Bleibtreustraße

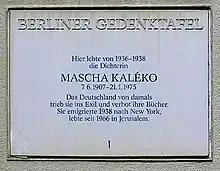

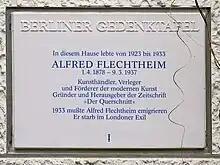

A Jewish spring bath (mikvah) was opened at Bleibtreustraße 2 in 1927. The Jewish Community acquired the house in 1926 and opened the immersion bath on the first floor and basement, each with a rainwater and a deep-water pool as well as three deep baths. In 1935, the Jewish Welfare and Youth Office also moved into the house, followed by the Jewish General Newspaper in 1936. In 1942, the Jewish Community was forced to sell the house to Erika Brümmel, widow of the district mayor of Berlin-Mitte, who died in 1942, and the proceeds were confiscated by the Gestapo. For a time, the house served as a forced residence for Jews called a "Judenhaus," where Jewish tenants were forcibly committed before being deported to Nazi concentration camps where they were murdered. The Jewish tenants of the house were also deported, only one survived.